Mission Hill Family Estate

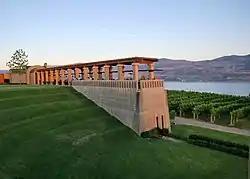
Terrace restaurant overlooking Lake Okanagan

The estate has a sixty-seat restaurant called "Terrace" that opened in 2002. It overlooks Lake Okanagan. In 2008 it was named by Travel + Leisure magazine as one of the five best winery restaurants in the world.